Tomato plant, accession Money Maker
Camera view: tilt-top (135 deg); turntable rotation: 120 degrees
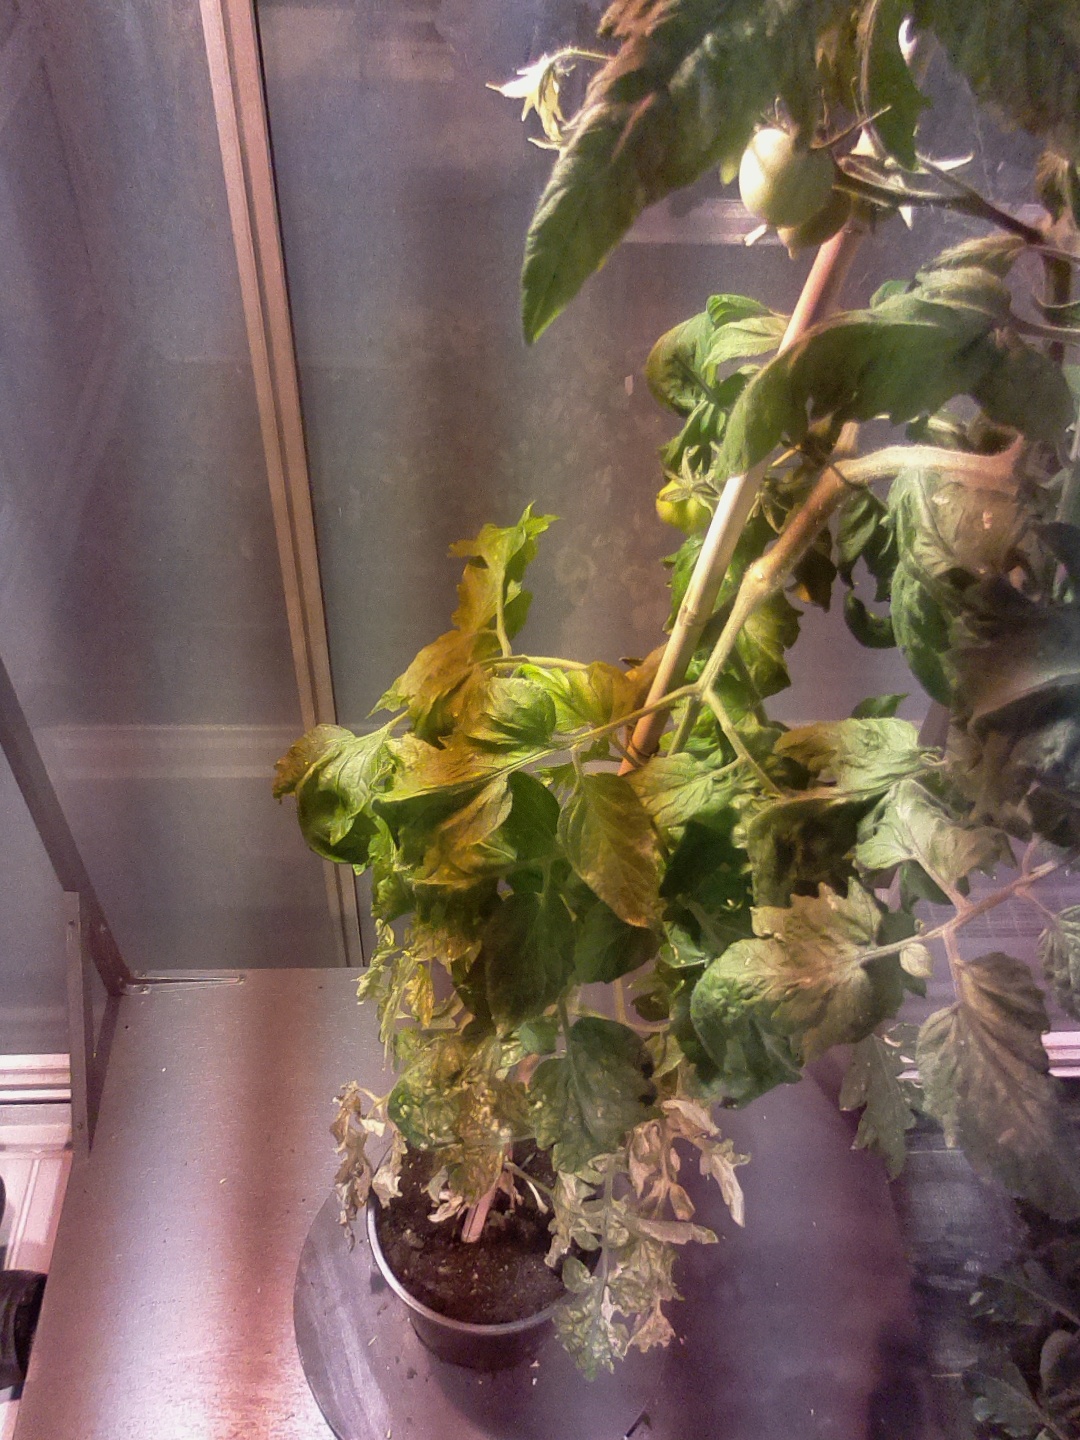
BBCH growth stage 71: 10%-20% of final fruit size